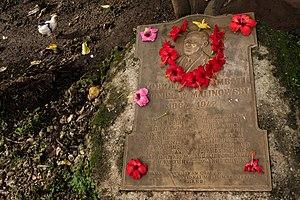
Bronisław Kasper Malinowski, né le 7 avril 1884 à Cracovie, et mort le 16 mai 1942 à New Haven, est un anthropologue, ethnologue et sociologue polonais.